FIBA Intercontinental Cup

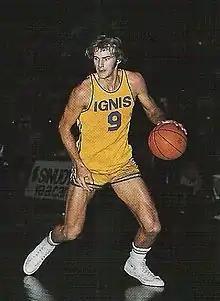
Bob Morse was the FIBA Intercontinental Cup Top Scorer in 1973 and 1976.

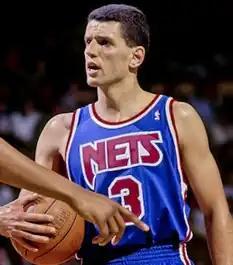
Dražen Petrović was the FIBA Intercontinental Cup Top Scorer in 1985, 1986 and 1987 with Cibona Zagreb.

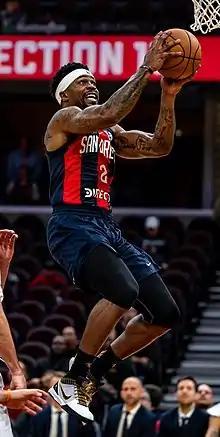
Dar Tucker was the FIBA Intercontinental Cup Top Scorer in 2019 and 2020.

Wlamir Marques holds the record for most points scored in a single game, when he scored 51 points in the 1965 test tournament. Dražen Petrović was top scorer of the tournament three times, a record. The players' nationalities in the following table are shown by national team.